Ethnic groups in Afghanistan

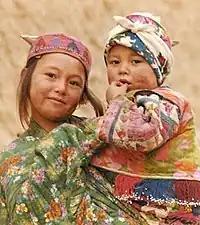
Turkmen girl and baby in Afghanistan

The Uzbeks are one of the main Turkic ethnic group in Afghanistan, whose native territory is in the northern regions of the country. Most likely the Uzbeks migrated as a wave of Turkic invaders and intermingled with local Iranic tribes over time to become the ethnic group they are today. The Uzbeks of Afghanistan are predominantly Sunni Muslims and fluent in Southern Uzbek. Uzbeks living in Afghanistan were estimated in the 1990s at approximately 1.3 million but are believed to be 2 million in 2011.